History of Sussex County, New Jersey

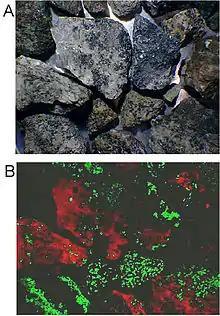
Fluorescent minerals of the Franklin mineral district: franklinite (black), willemite (green), and calcite (red). USGS

After completing medical school in Philadelphia, Samuel Fowler (1779–1844) settled in Franklin, New Jersey to open up a medical practice, but is largely known for his interest in mineralogy which led to his developing commercial uses for zinc and for discovery of several rare minerals (chiefly various ores of zinc) that are known for fluorescing in vivid colors when exposed to ultraviolet light. Franklin is known as the "Fluorescent Mineral Capital of the World." Fowler, who later served in the New Jersey State Senate and U.S. House of Representatives, purchased and operated an iron works in the village (which he named Franklin Furnace) and bought several abandoned zinc and iron mines in the area.